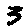
Label: 3